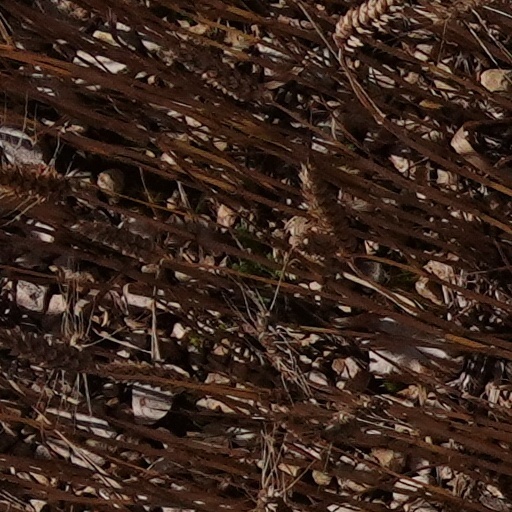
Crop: wheat